Scott County Home

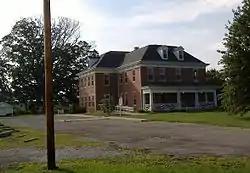

The Scott County Home is a historic county home located one mile south of Scottsburg, Scott County, Indiana. The original County Home was built in 1872 to replace the previous County Home located in Lexington, Indiana. Also known as the "Poor Farm", the County Home was originally a frame house, but was replaced with the current brick structure in 1892. The County Home was used to house the poor, indigent and physically and mentally handicapped. In 1973 the Home was no longer in use, though various agencies maintained offices there. Vacated by Scott County in 1997 when the Scott County Courthouse addition and renovation was completed, the property was given to Preservation Alliance, Inc. for the purpose of establishing a county museum. In 2001 it became the Scott County Heritage Center and Museum. Today the Museum hosts local exhibits related to Scott County history, such as the Pigeon Roost Massacre, General John Hunt Morgan's Raid, and the Marshfield train robbery by the Reno Brothers.